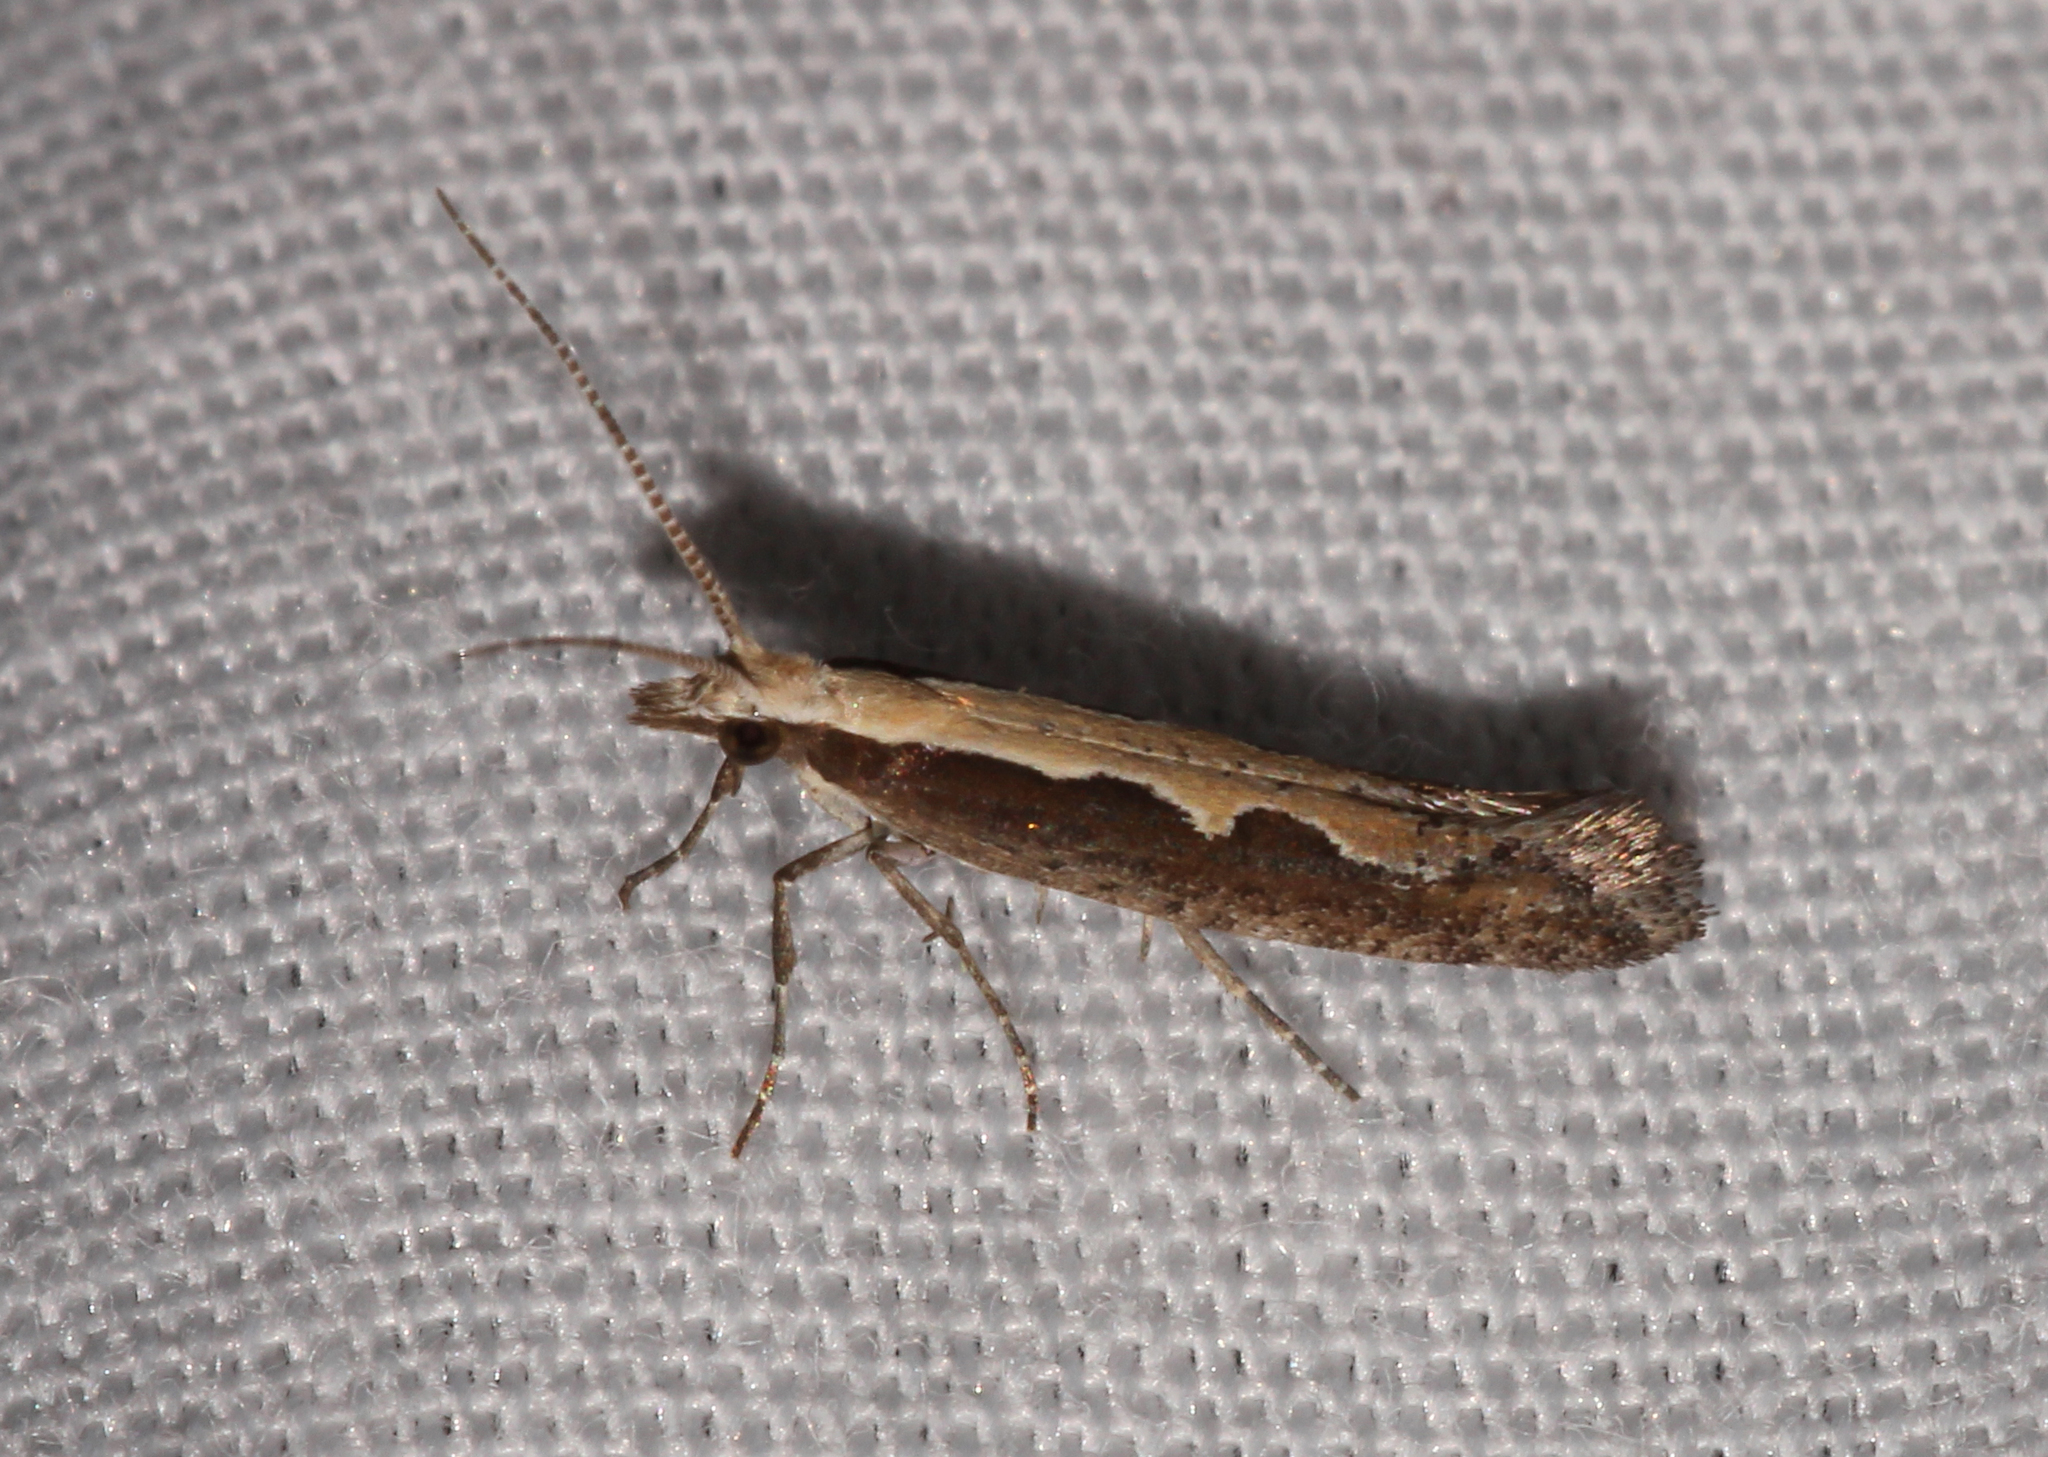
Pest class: diamondback_moth